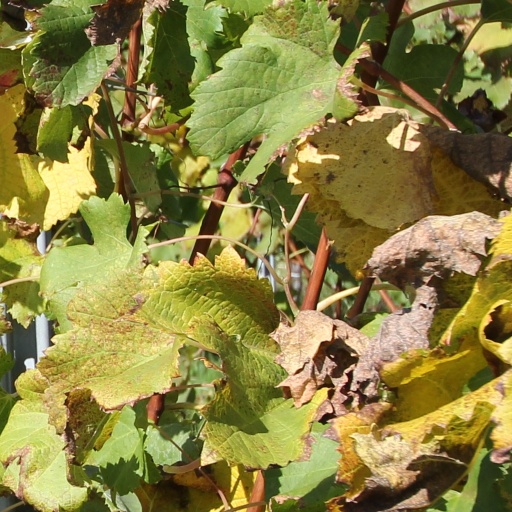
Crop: grape